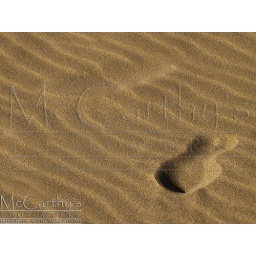
Footstep on the sand in a desert or on a beach